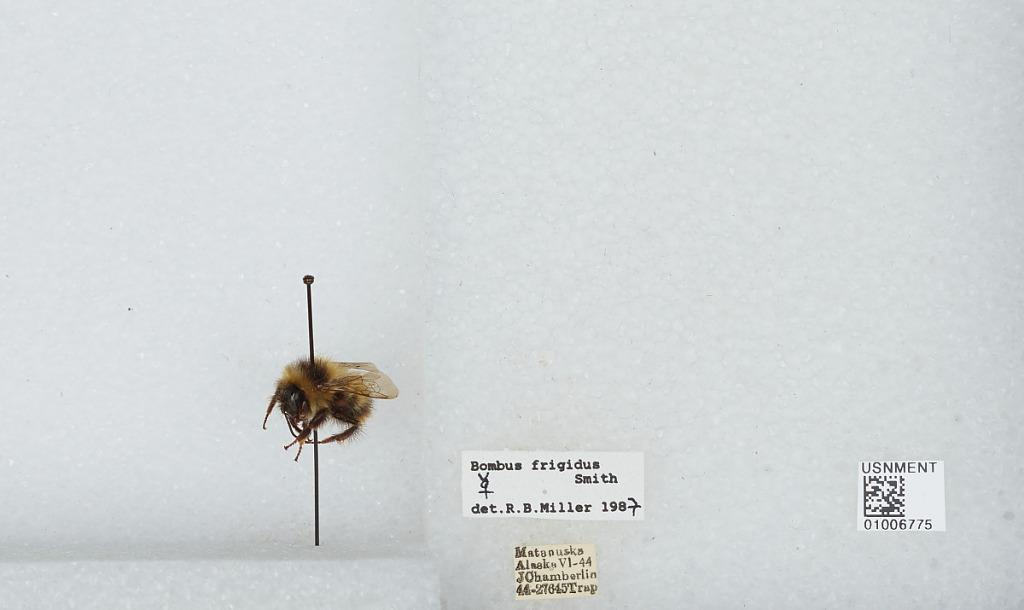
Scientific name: Bombus (Pyrobombus) frigidus Smith
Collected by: J. Chamberlin
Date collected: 1944-6-
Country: United States
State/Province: Alaska
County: Matanuska-Susitna
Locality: Matanuska
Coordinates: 61.38, -150.25
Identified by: Miller, R. B.